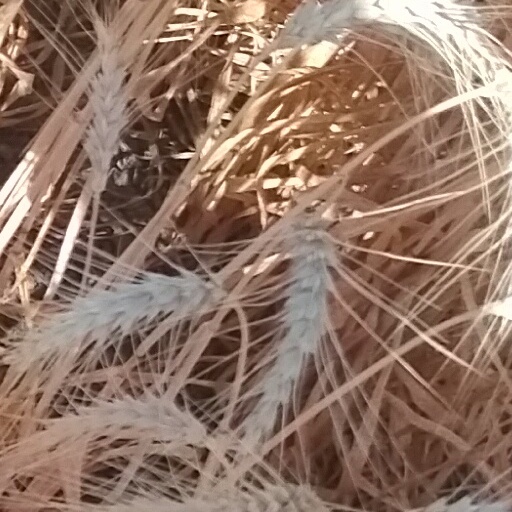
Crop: wheat